Karabiner 98k

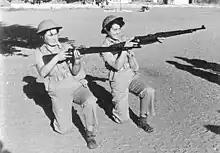
Israeli soldiers training with the Karabiner 98k in 1954

The Mauser Karabiner 98k rifle was widely used by all branches of the armed forces of Germany during World War II. It saw action in every theatre of war involving German forces, including occupied Europe, North Africa, the Soviet Union, Finland, and Norway. Although comparable to the weapons fielded by Germany's enemies at the beginning of the War, its disadvantages in rate of fire became more apparent as American and Soviet armies began to field more semi-automatic rifles and submachine guns for their troops. Still, it continued to be the main infantry rifle of the Wehrmacht until the end of the war, and about between 900 thousand and 2 million of them were produced annually. Resistance forces in German-occupied Europe made frequent use of captured German Karabiner 98k rifles. The Soviet Union also made extensive use of captured Karabiner 98k rifles and other German infantry weapons due to the Red Army experiencing a critical shortage of small arms during the early years of World War II. Many German soldiers used the verbal expression "Kars" as the slang name for the rifle.